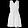
Label: Dress